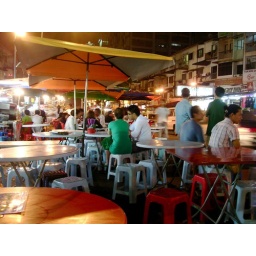
Another non stop 24 hour food street, specialized in chicken wings, literally across the street from the hotel!